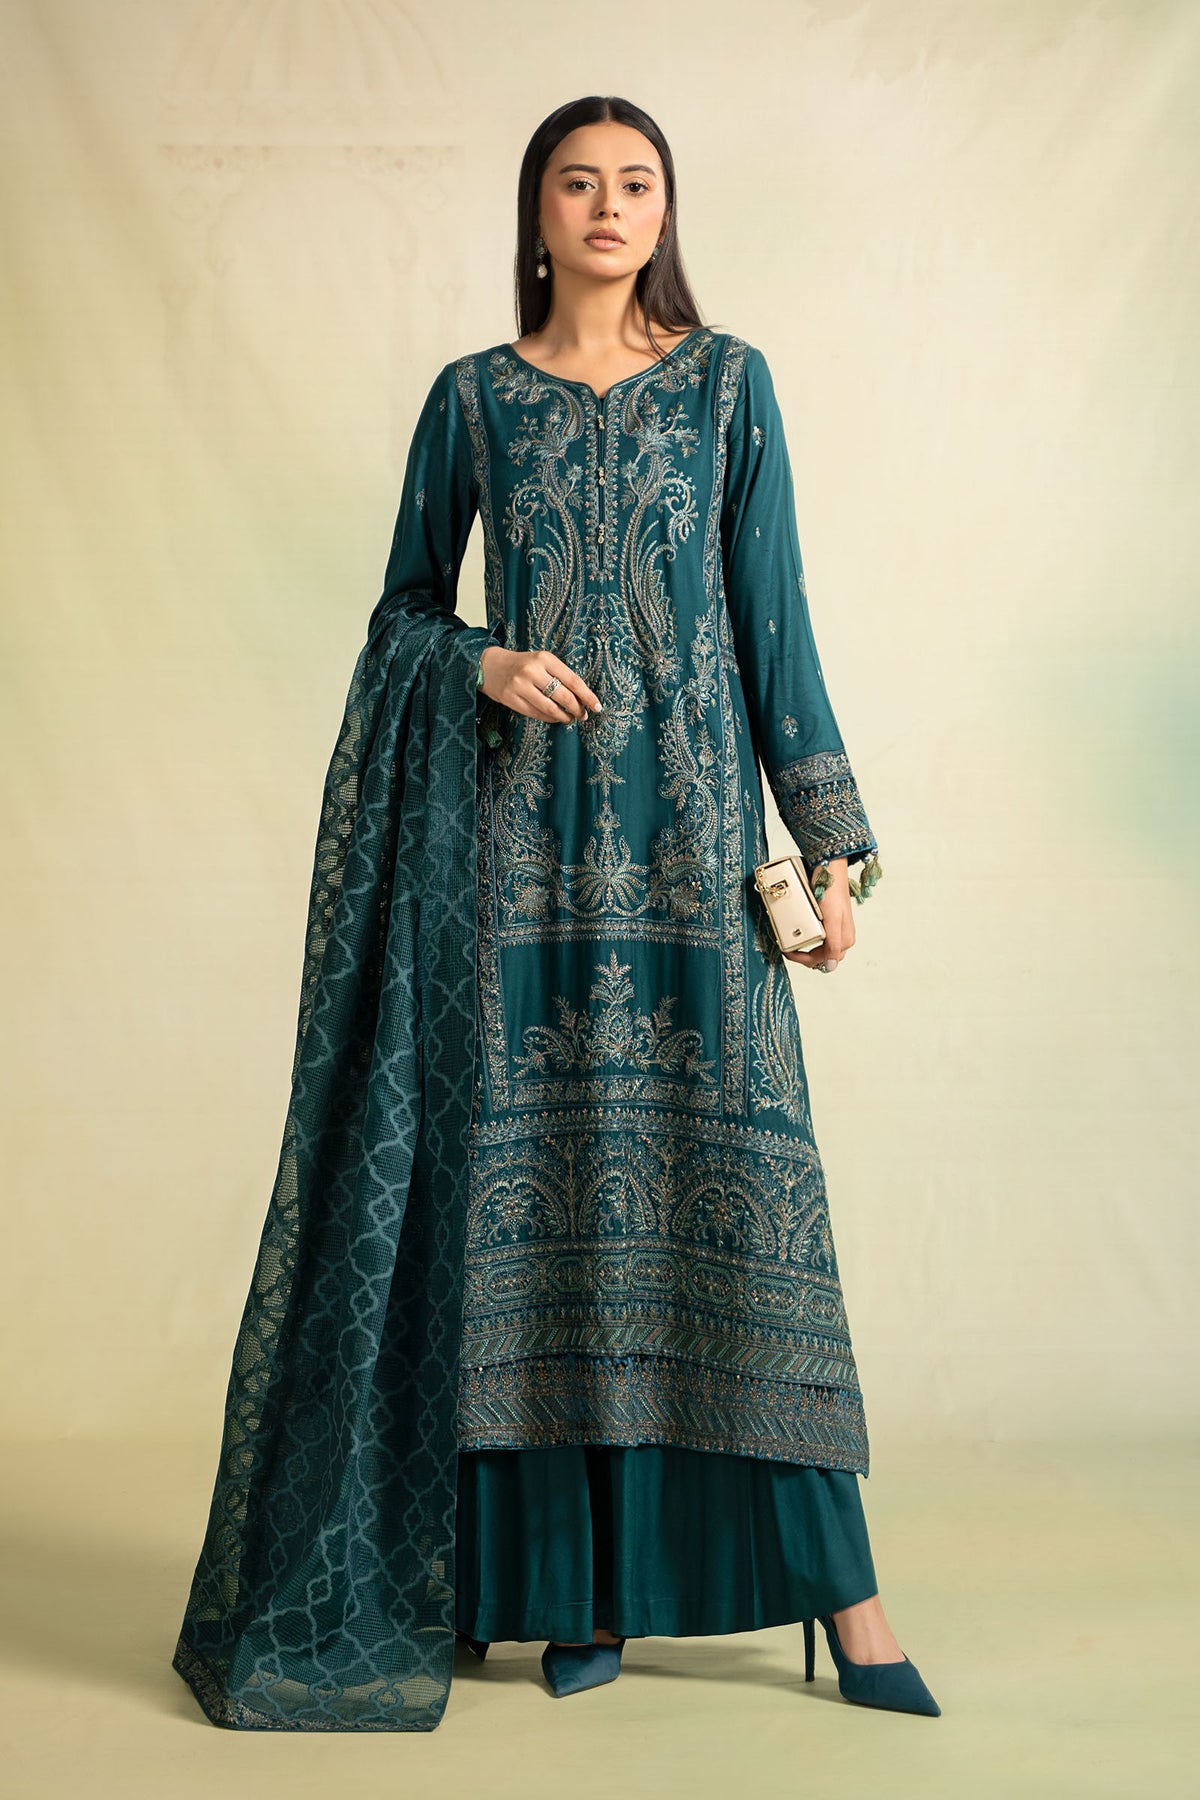
teal embroidered salwar suit